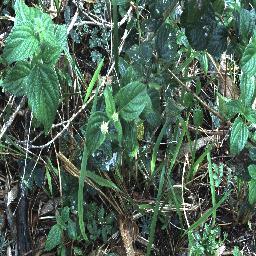
Label: lantana